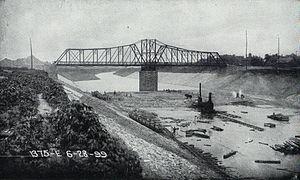
En agriculture, sylviculture et parfois dans le domaine de l'urbanisme, le drainage est une opération qui consiste à provoquer artificiellement l'évacuation de l'eau gravitaire présente dans la macro-porosité du sol à la suite de précipitations.